Roderick Maclean

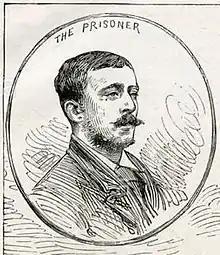

Roderick Edward Maclean ( – 8 June 1921) was a Scotsman who attempted to assassinate Queen Victoria on 2 March 1882, at Windsor, England, with a pistol. This was the last of eight attempts by separate people to kill or assault Victoria over a period of four decades. Maclean's motive was purportedly a curt reply to some poetry that he had mailed to the Queen.